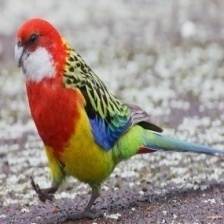
Species: EASTERN ROSELLA
Scientific name: PLATYCERCUS EXIMIUS